Describe the emotion expressed in this image:  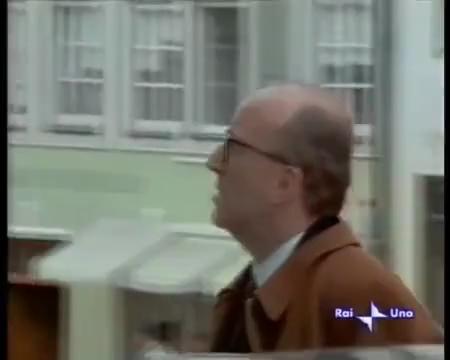
This person displays Pain, valence and arousal with low intensity.